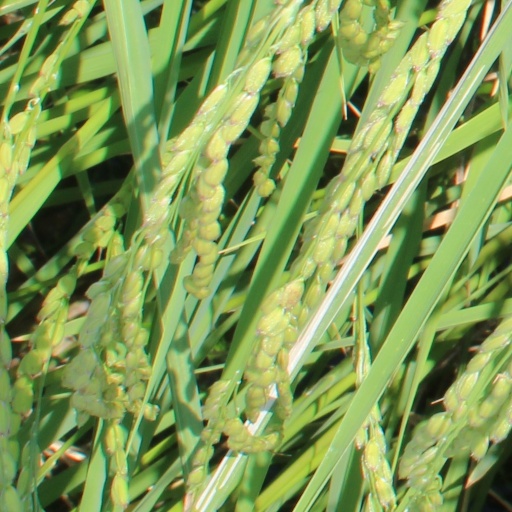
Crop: rice